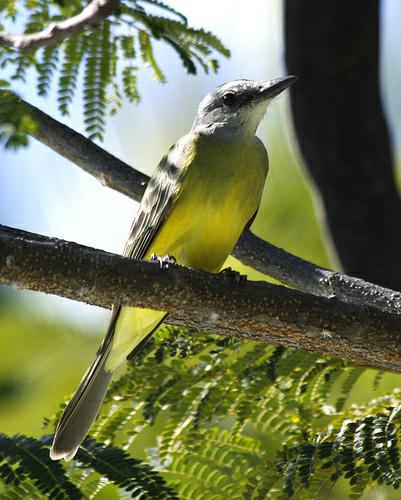
A photo of a tropical kingbird